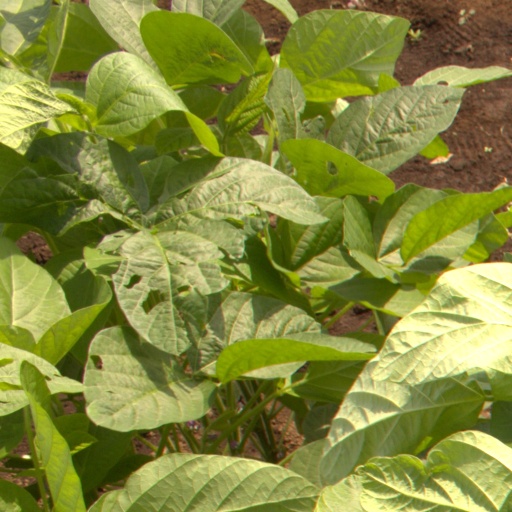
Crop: soybean